Spring Branch Independent School District

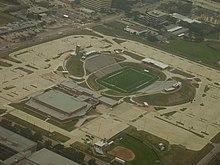
Tully Stadium, viewed by air

In 2001 SBISD had 32,000 students. SBISD's student body was 48% Hispanic, 39% White, 7% Asian, and 6% African American. By 2002 over half of the district's student body consisted of Hispanic and Latino Americans.